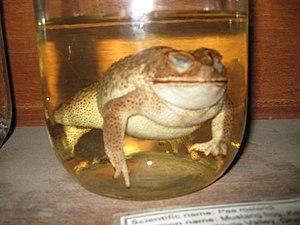
Nanorana rostandi est une espèce d'amphibiens de la famille des Dicroglossidae.